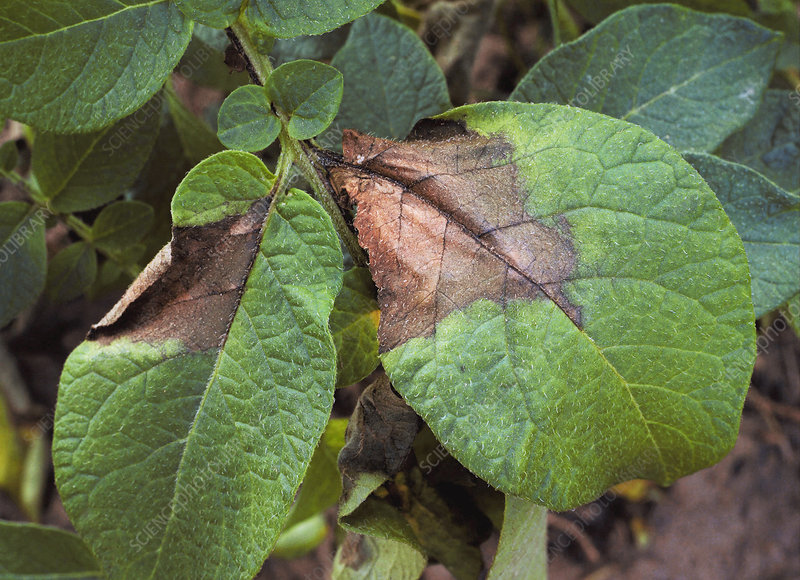
Labels: Potato leaf early blight, Potato leaf early blight